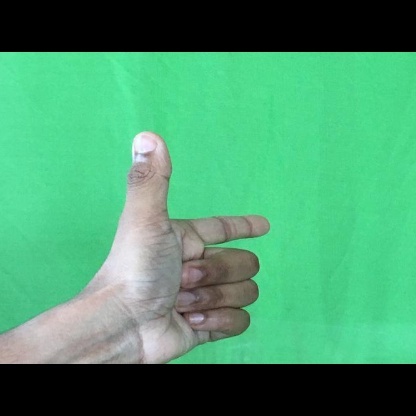
Mudra: Chandrakala